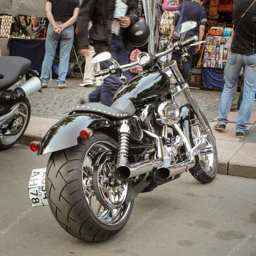
bike with a wide rear tire .